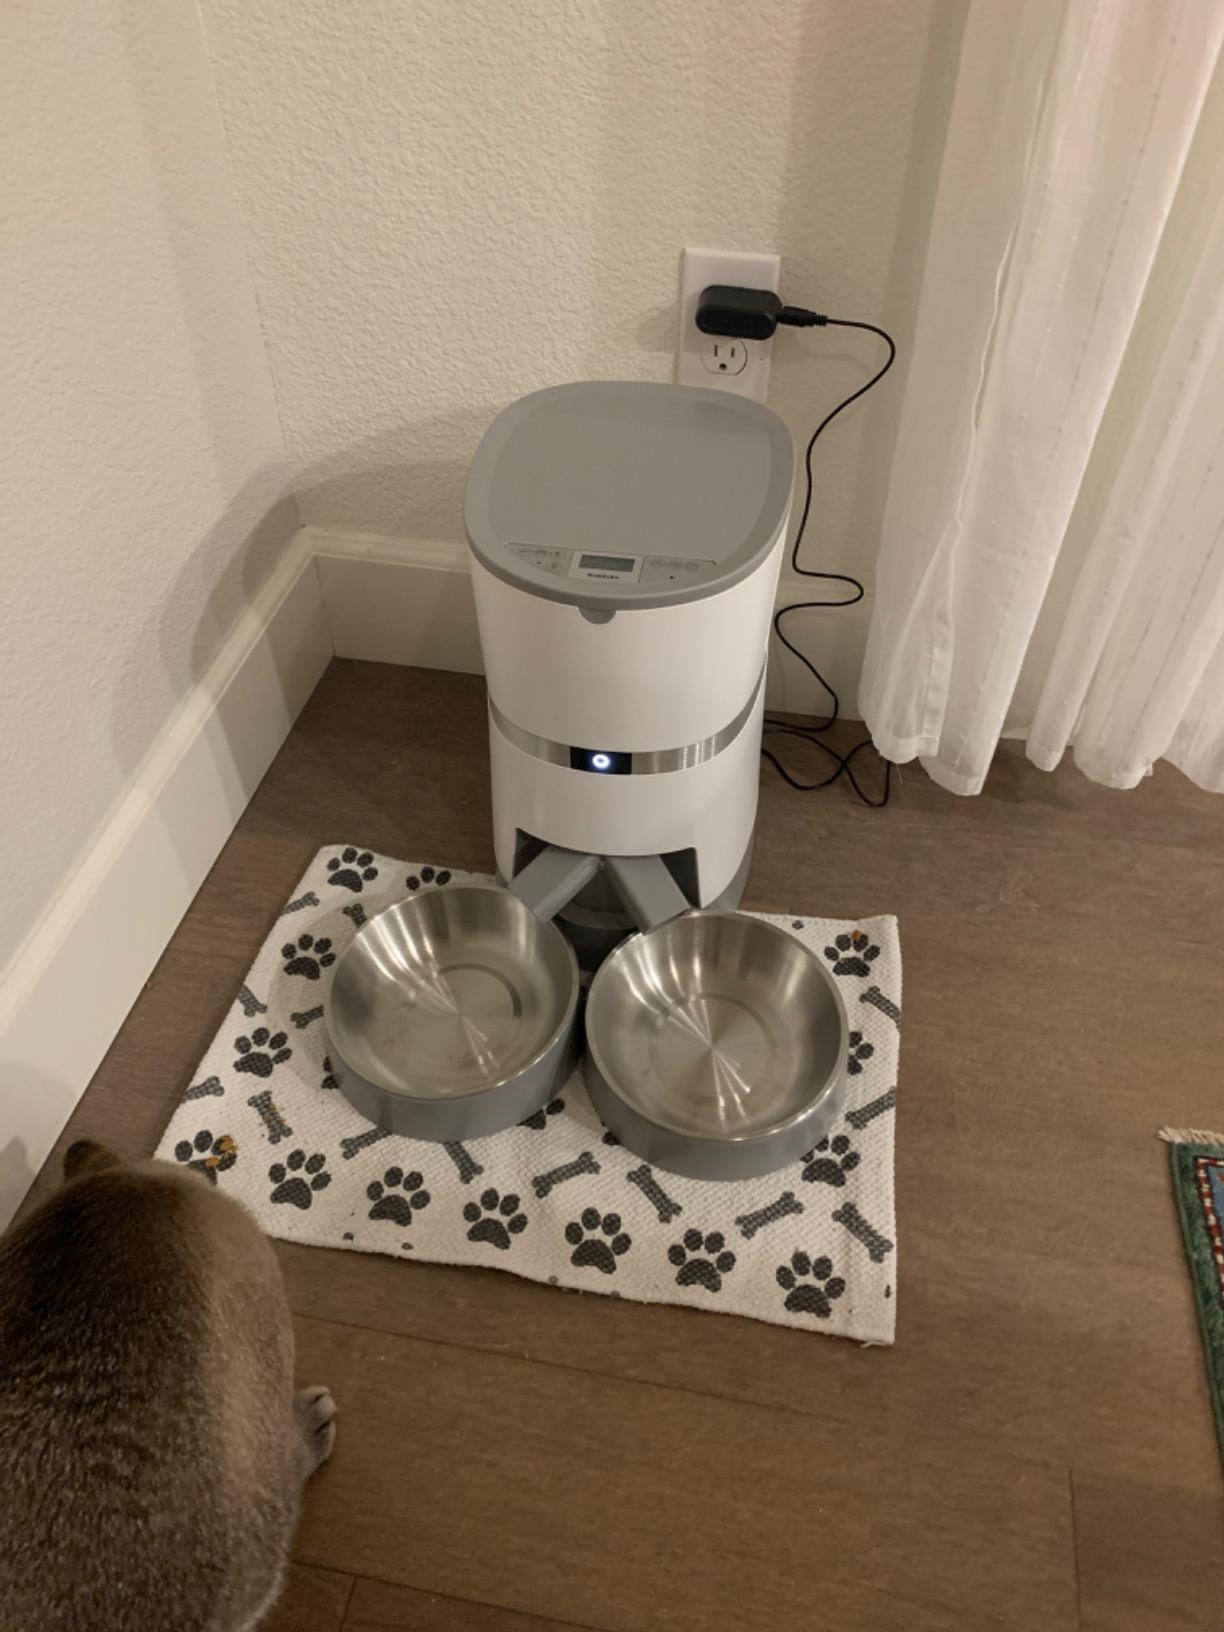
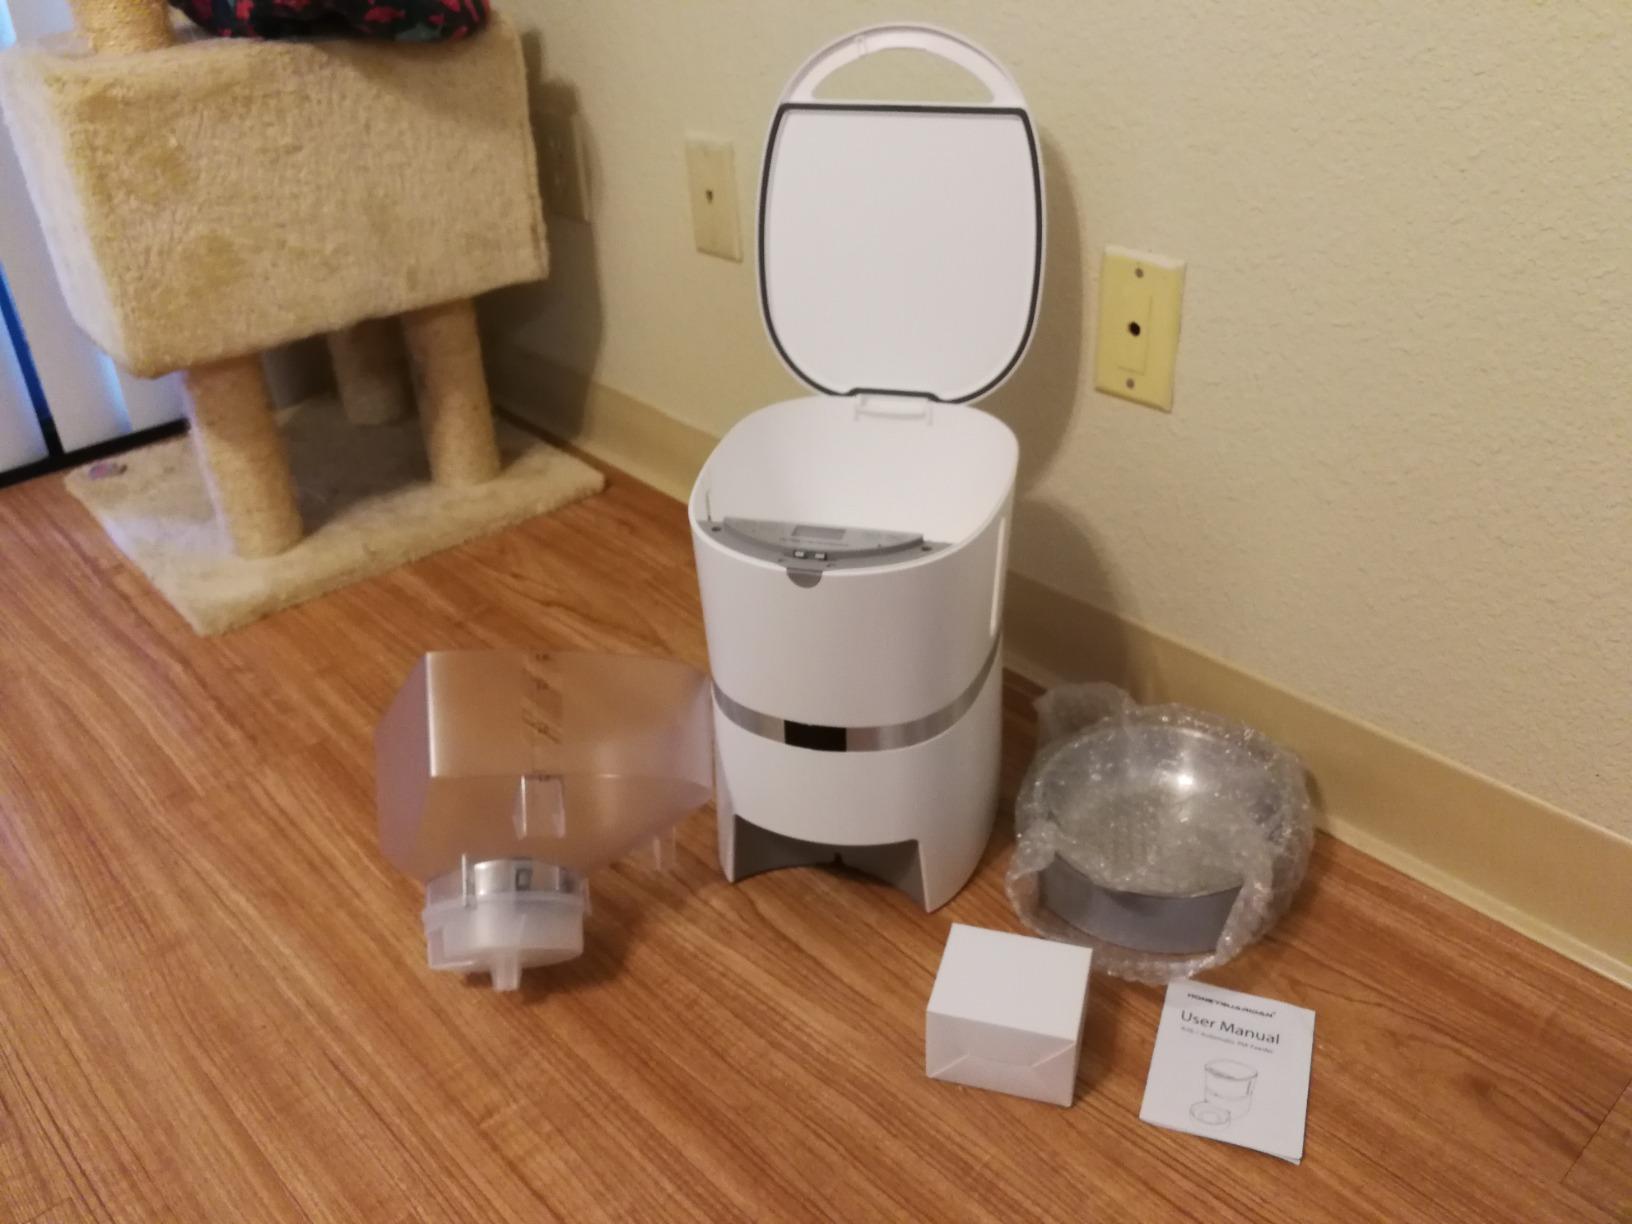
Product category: items_feeder
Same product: no